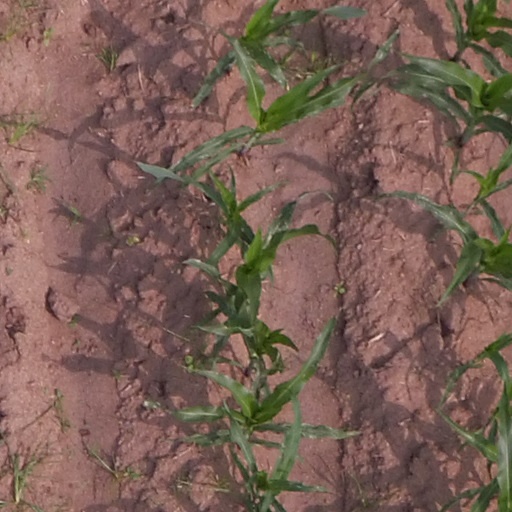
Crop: maize; corn